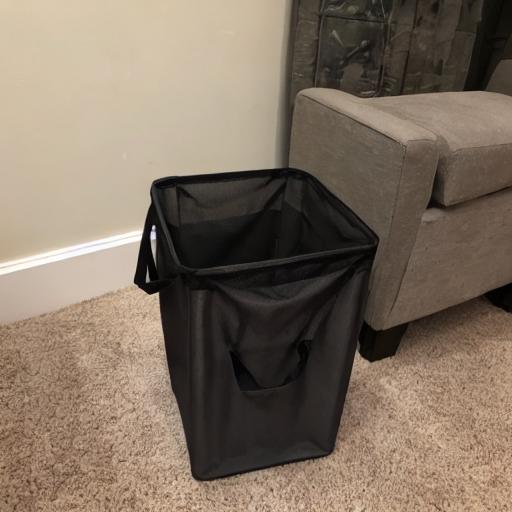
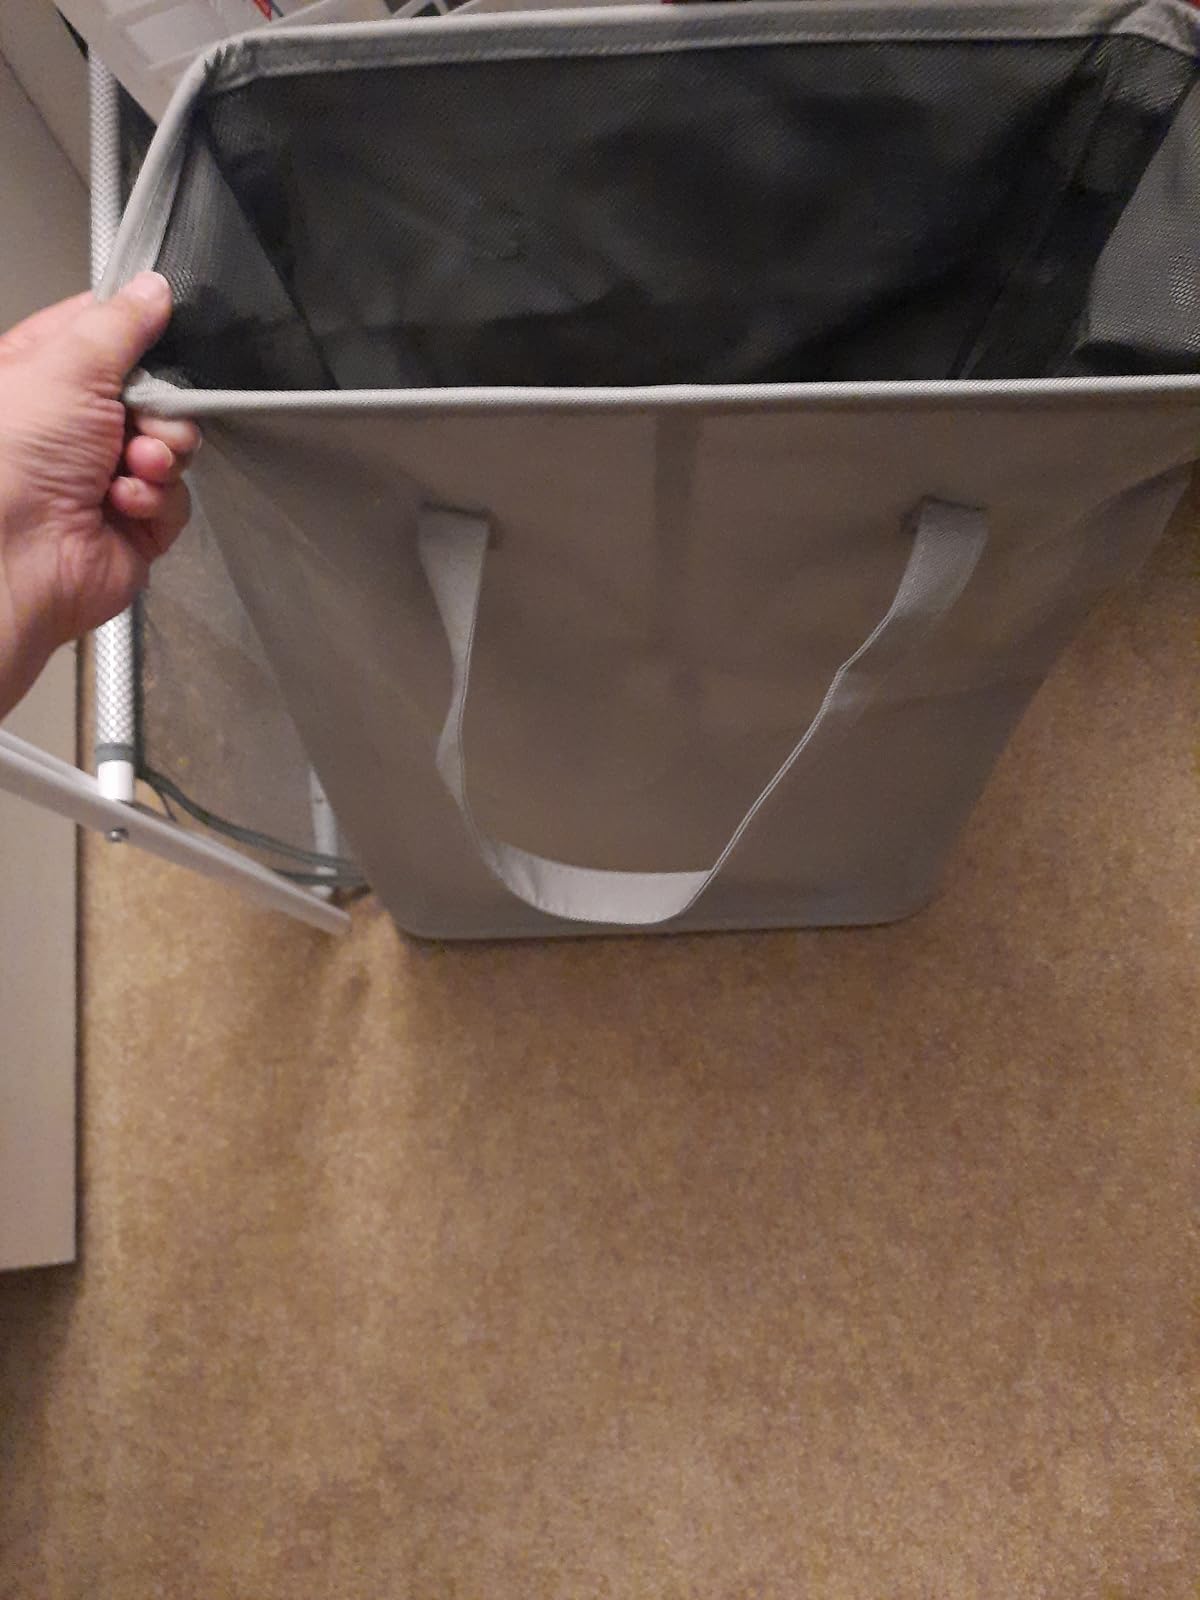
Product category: items_hamper
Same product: no